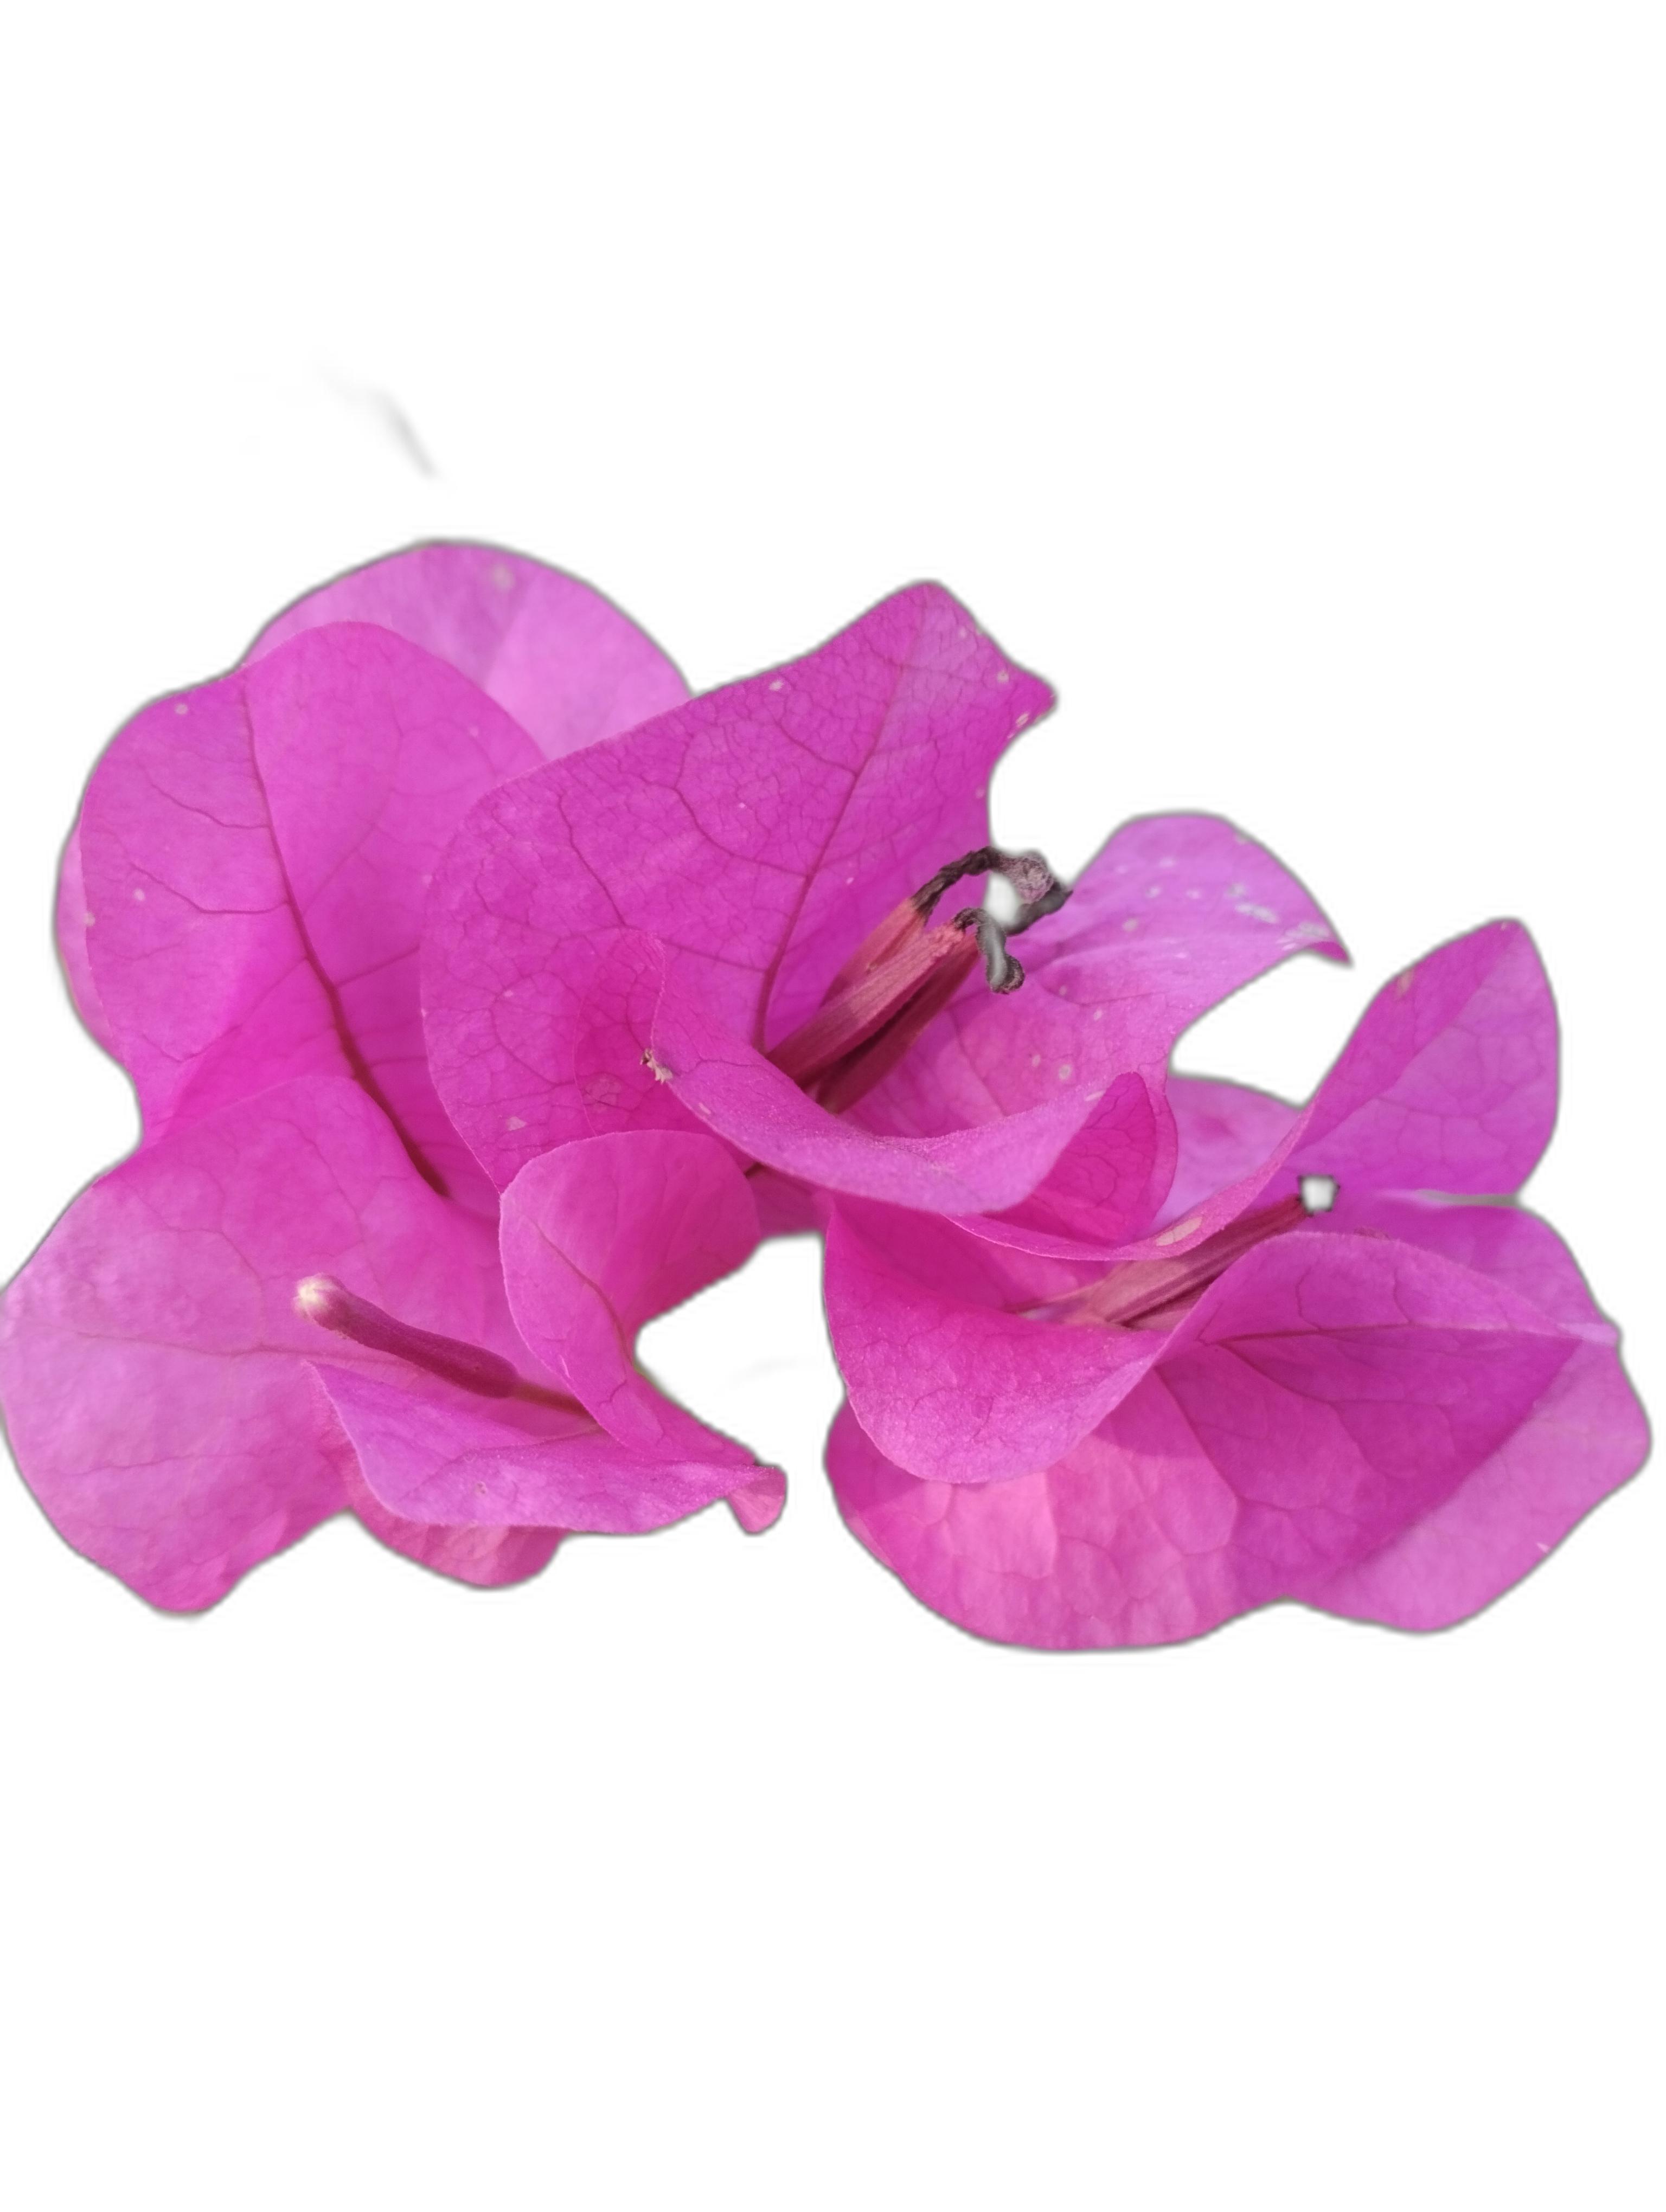
Label: Bougainvillea